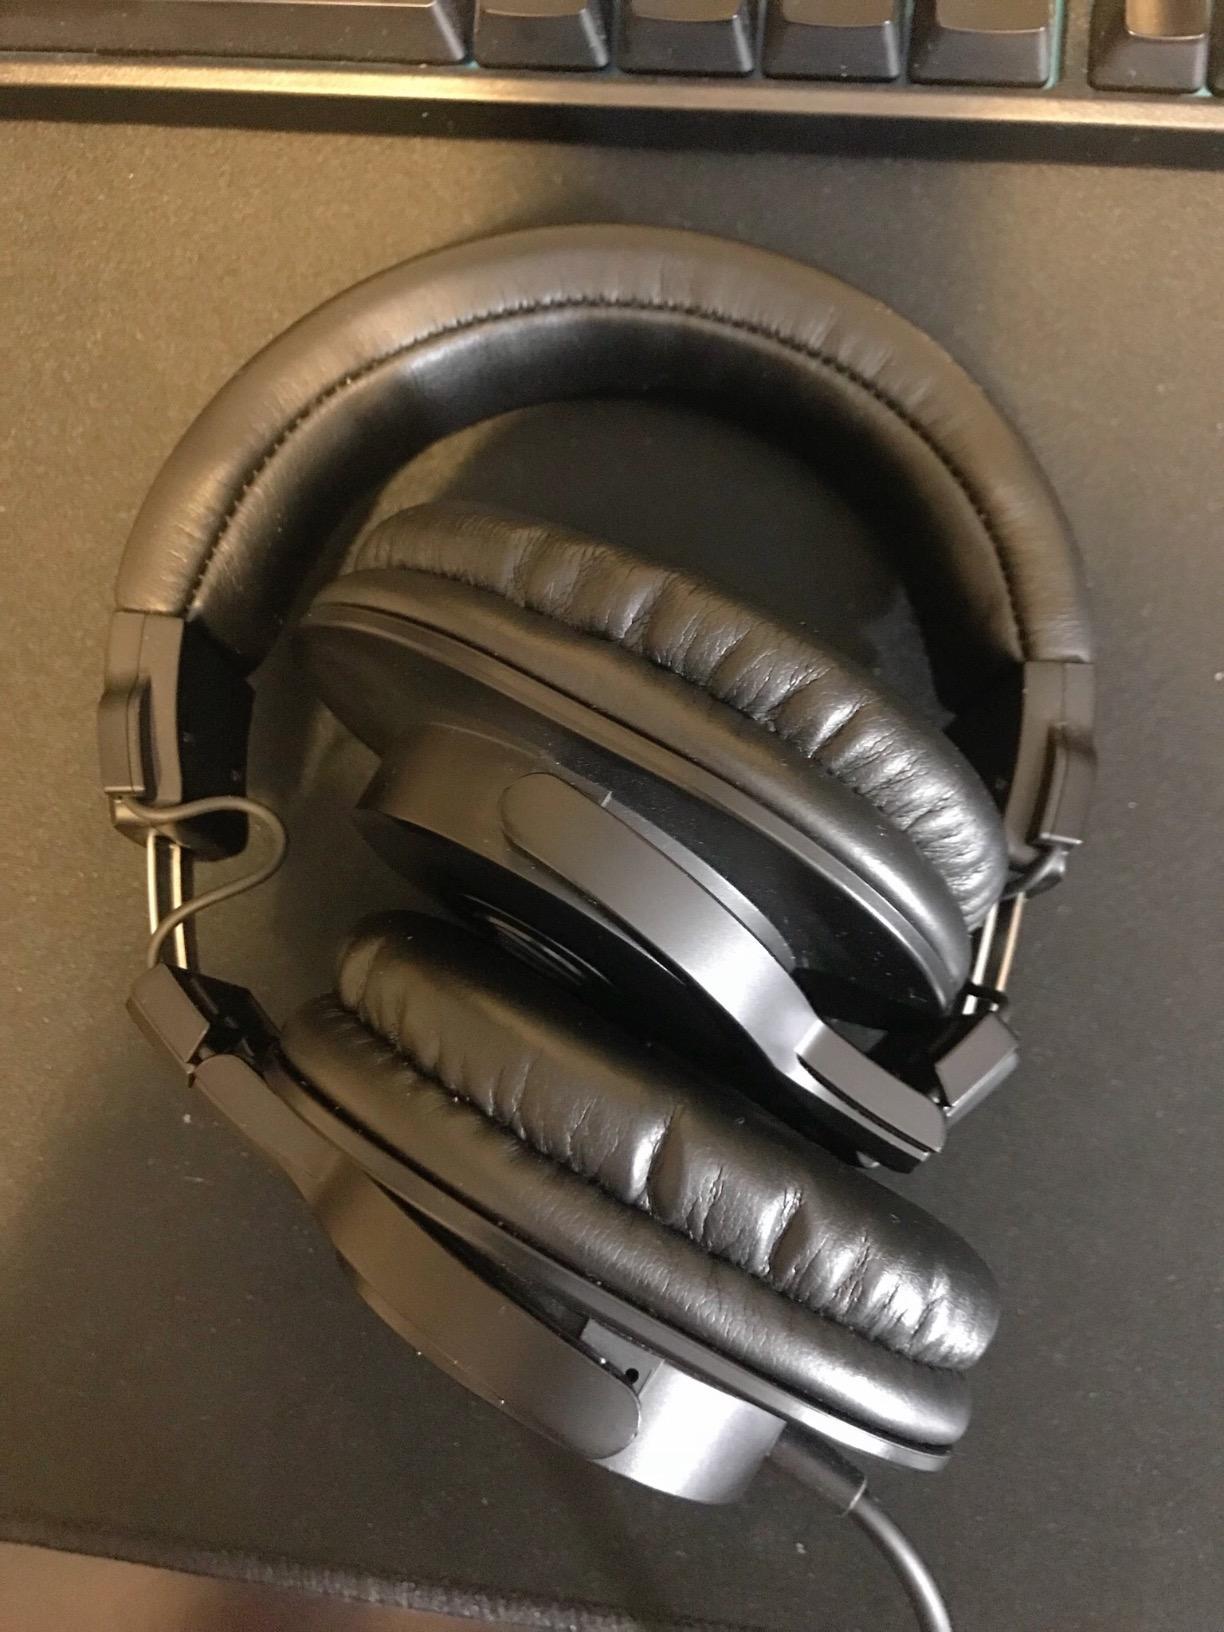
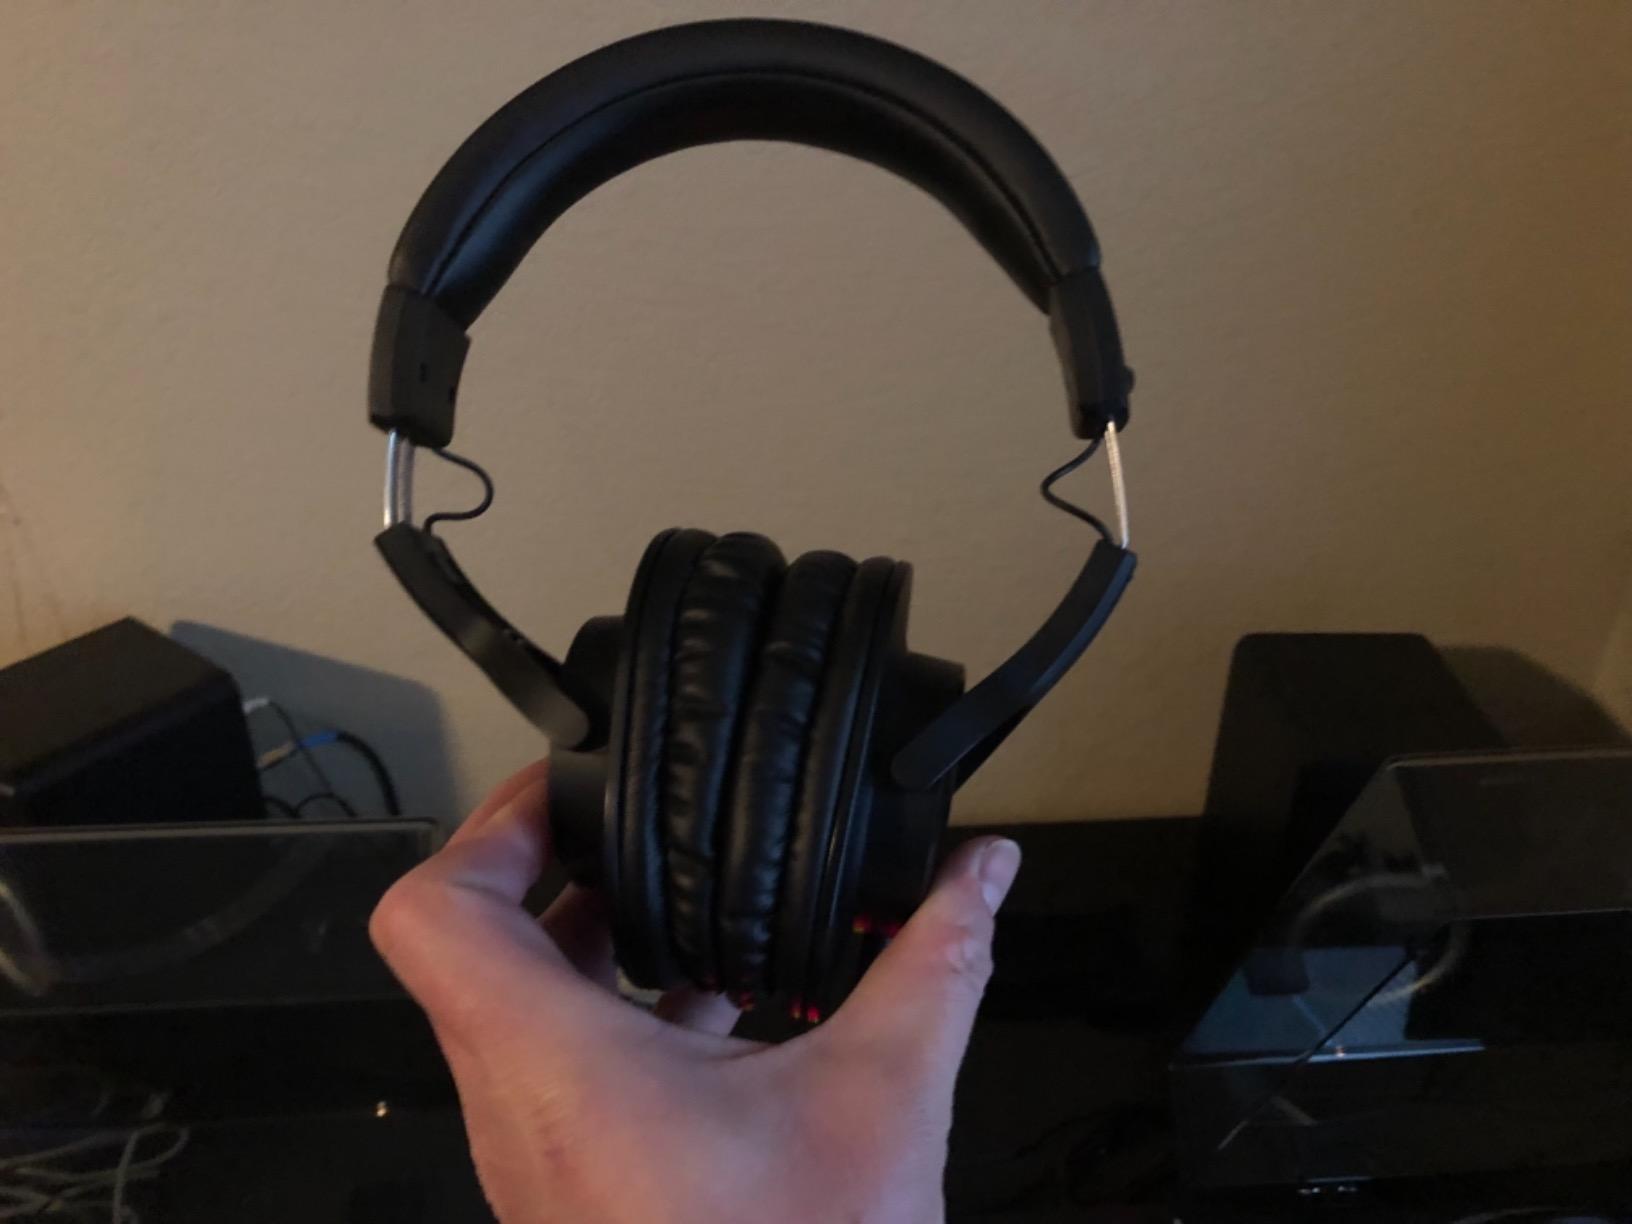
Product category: headphones
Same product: no